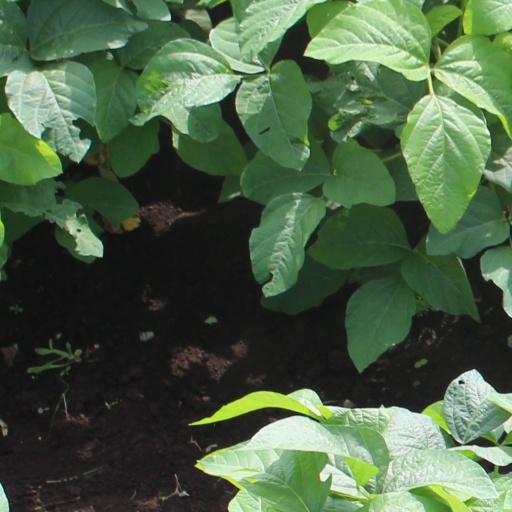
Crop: soybean